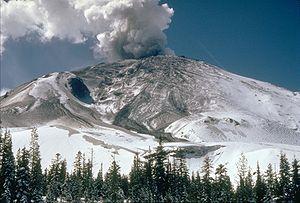
L’éruption du mont Saint Helens en 1980, dans l'État de Washington, est l’éruption volcanique la plus importante jamais enregistrée aux États-Unis dans les 48 États contigus. Avec un indice d’explosivité volcanique de 5 et 1,2 km³ de matière rejetée, elle a dépassé en puissance destructrice et en volume de matière rejetée l’éruption de 1915 du pic Lassen en Californie.